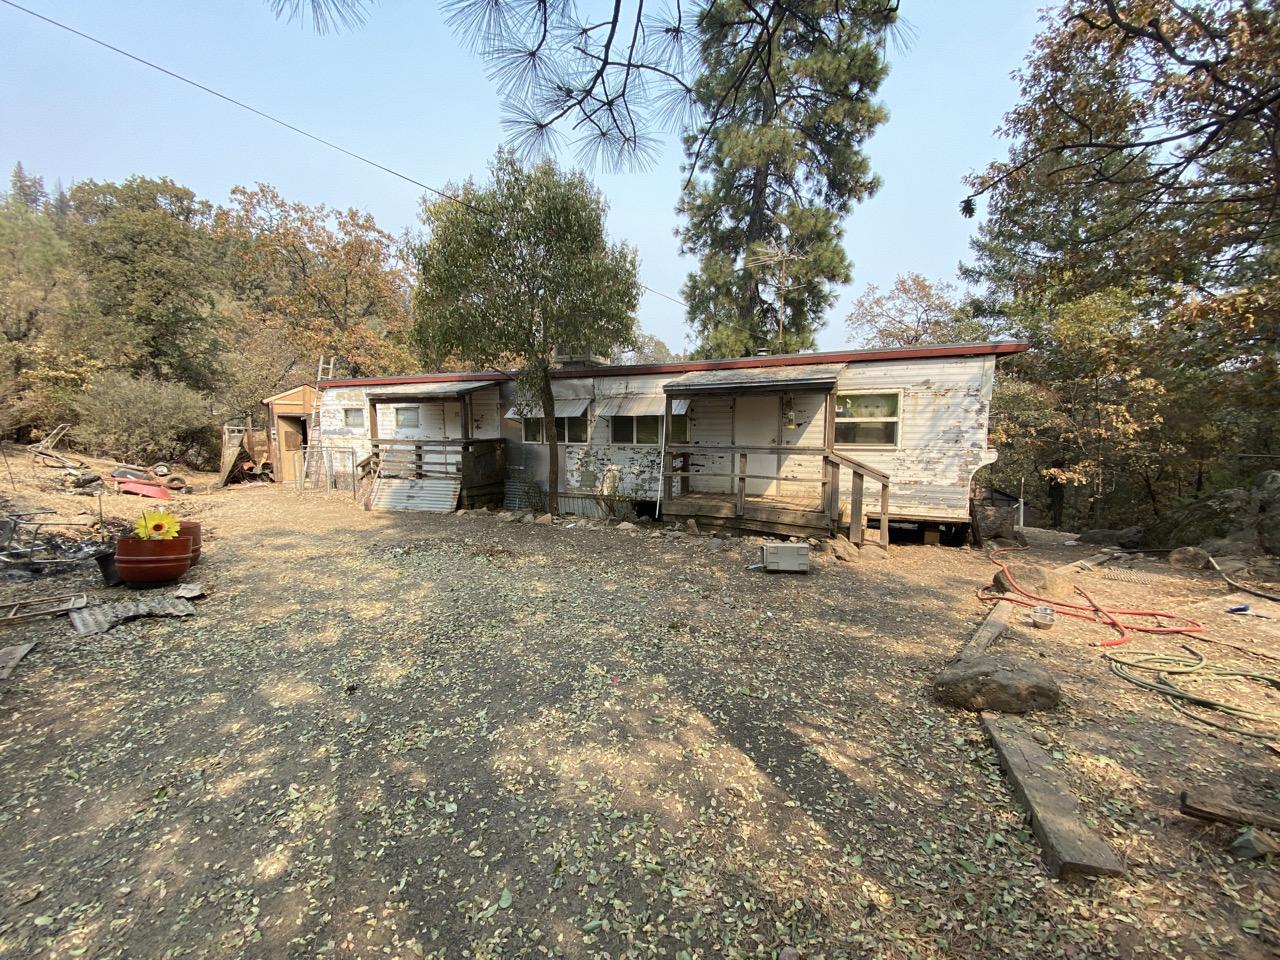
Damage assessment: no_damage